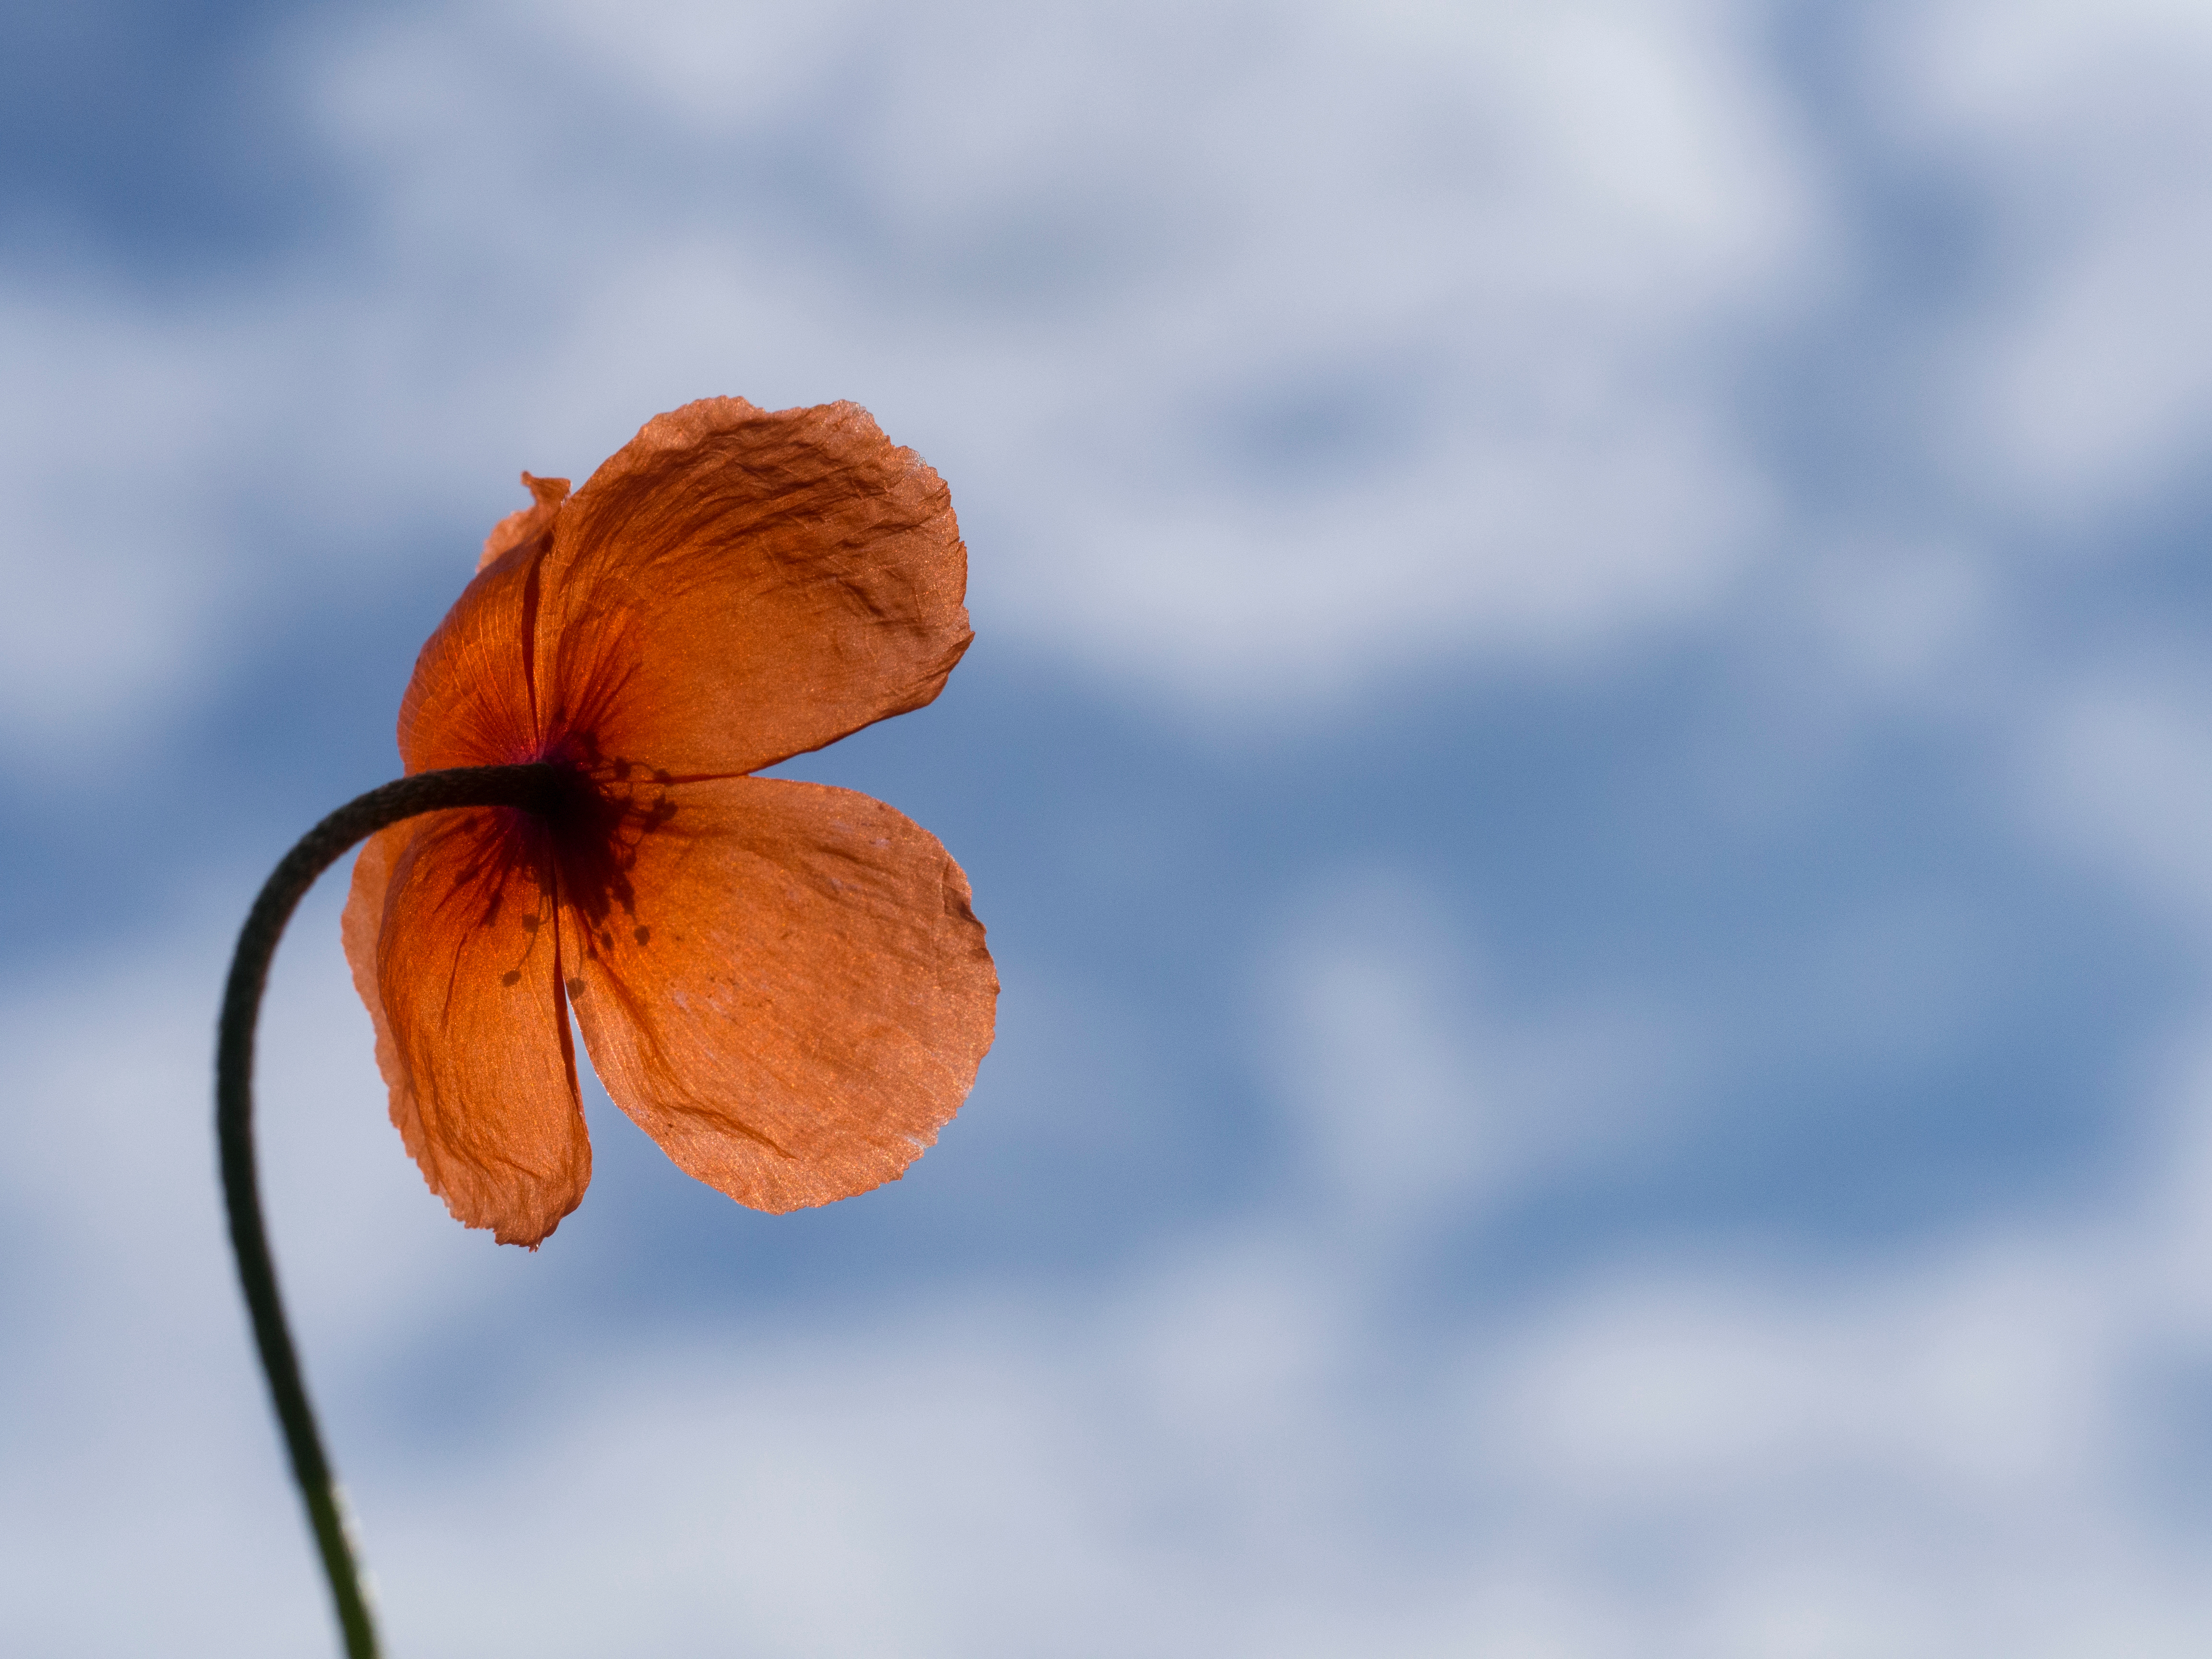
nature, branch, blossom, plant, sky, sunlight, leaf, flower, petal, blue, flora, wildflower, close up, macro photography, flowering plant, plant stem, land plant